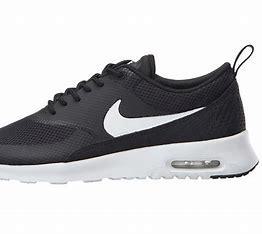
Brand: Nike
Model: Air Max Thea